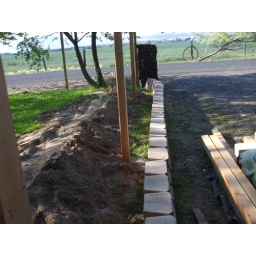
new flower bed going in next to driveway-lots of work left on this one